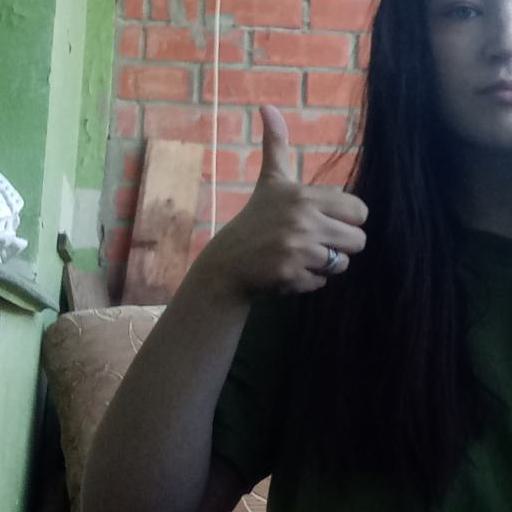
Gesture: like